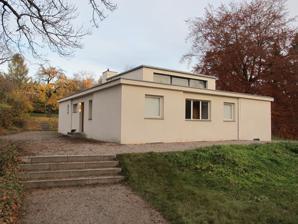
Building: Haus am Horn
Country: Germany
Year built: 1923
Bauhaus-style building in Weimar Haus am Horn Haus am Horn, Weimar General information Type single-family dwelling Architectural style International modern Address 61 am Horn Town or city Weimar Country Germany Coordinates 50°58′26″N 11°20′22″E / 50.97389°N 11.33944°E / 50.97389; 11.33944 Opened 1923 Renovated 1971-73, 1998-99, 2018-19 Owner Klassik Stiftung Weimar Design and construction Architect(s) Georg Muche , Adolf Meyer UNESCO World Heritage Site Type Cultural Criteria ii, iv, vi Designated 1996 (20th session ) , modified 2017 Reference no. 729bis-003 Region Europe and North America The Haus am Horn is a domestic house in Weimar , Germany, designed by Georg Muche . It was built for the Bauhaus Werkschau (English: Work show ) exhibition which ran from July to September 1923. It was the first building based on Bauhaus design principles, which revolutionized 20th century architectural and aesthetic thinking and practice. In keeping with the Bauhaus philosophy of teaching via practical experience and working with industry, a number of students were involved with the building project. In 1996 the building was inscribed as part of the UNESCO World Heritage Site now called the Bauhaus and its Sites in Weimar, Dessau and Bernau , because of its testimony to the architectural influence of the Bauhaus movement. Description Haus am Horn kitchen, in 2011 It is a simple cubic design with a flat roof, utilizing steel and concrete in its construction. Saving energy was an important consideration as the deprivations of World War I fuel shortages were still fresh in mind. The main clerestory -lit living area is at the core, with the other rooms around it. Only the work niche of the living room has a wall that directly faces the outside. There is a basement level for utility use such as washing and drying clothes. The walls have three layers: an external concrete wall; an inner insulating layer made of a peat-based material called 'Torfoleum'; and the interior wall lining. The windows were larger on the south and west sides; the northern side was almost without windows. The house had four bedrooms, described as the lady's room, the gentleman's room, the children's room and the guest room. It also had a kitchen, pantry and a separate dining room, a living room with a work space off it, and a separate toilet and bathroom. It had coal-fired central heating and a gas-fueled Junkers boiler in the bathroom, and a gas kitchen stove. Heating and ventilation shafts were fitted in the corners of the living room. The house was built away from the main Bauhaus campus, at 61 am Horn, a street of upper-middle class Gründerzeit villas. The plot was previously used as a vegetable garden to supply fruit and vegetables for the Bauhaus canteen. All the furniture and fittings were made in the Bauhaus workshops. László Moholy-Nagy designed the lights, which were made in the Bauhaus metal workshop. Marcel Breuer , who was a student at the time, designed furniture, including the built-in cabinetry. Alma Siedhoff-Buscher designed the furniture and toys for the children's room. The kitchen was designed by Benita Koch-Otte and built by Erich Brendel (1898-1987). It was a source of inspiration for the Frankfurt kitchen , designed by Margarete Schütte-Lihotzky in 1926. Theodor Bogler [ de ] designed the kitchen ceramics, which were labeled to show what each item should contain. Koch-Otte also designed and wove the carpet for the children's room. Alfred Arndt and Josef Maltan (1902-1975) planned the interior colour scheme, which was rediscovered during restoration work carried out in 1998–99. They used a calming green-yellow for the living room and brighter colours for the rooms on the colder side of the house. Reception There was a lot of interest in the house during the Werkschau exhibition and streams of people came to visit it. The local residents gave it the nickname "die Kaffeemühle" (the coffee grinder) because of its square shape and clerestory roof, which resemble a typical early 20th century coffee grinder . The reception by the media ranged between sympathetic admiration and, more often, open rejection. Although the reviews of the house were mixed, the most popular items were the toys and multi-functional toy cupboard in the children's room designed by Siedhoff-Buscher. This displeased the director of the Bauhaus Walter Gropius , as he thought that the school being well known for designing products for children would lessen its academic standing. The architects Mies van der Rohe and Le Corbusier expressed admiration for the design, whilst traditionalists like Paul Schultze-Naumburg were critical. History The Haus am Horn was built for the first exhibition of work by the Bauhaus design school in 1923, which had been founded in Weimar in 1919. The building was based on designs by Georg Muche , a painter and a teacher at the school. It was thought at the time that it would be a model for houses on an envisioned Bauhaus campus, which was to have a housing estate for the school's teachers, but this never came to fruition. For this reason the house is sometimes called the "Musterhaus" in German, i.e. a show home . Gropius had planned to design it himself, but in a democratic ballot students chose a design Muche had originally planned as a house for himself and his wife. At the time the Bauhaus had no architecture department to manage the project, so Gropius' own architecture firm took on the work, completing the building in only four months. The construction was overseen by Adolf Meyer . The project was financed with an interest-free loan from Adolf Sommerfeld , a German-Jewish Berlin real estate developer, for whom Gropius, with contributions from Bauhaus staff and students, had built the Haus Sommerfeld [ de ] , a villa in Berlin-Lichterfelde , in 1920–21. After the exhibition Dining room, looking through into the children's room, November 2011 The Werkschau exhibition lasted three months and after that, as had been agreed, the house and its contents became Sommerfeld's property. In December 1923 he put the house on the market and had the furniture transported to Berlin. Most of these items have gone missing over the years, but the Bauhaus Dessau Foundation has a dressing table from the "lady's room" and a glass cabinet from the living room, both designed by Marcel Breuer. The Bauhaus Museum Weimar has a copy of the toy cupboard designed by Siedhoff-Buscher, which was made at around the same time as the exhibition. Copies of these three pieces of furniture were rebuilt for the 2019 restoration of the house. The house remained empty until September 1924 when it was sold to a lawyer, Franz Kühn, who engaged the architect Ernst Flemming to make a number of alterations. Between 1926 and 1933, the changes included adding a verandah, extending the living room and children's room, adding a room to the western corner, and creating direct external access to the cellar. In April 1938 Kühn was compelled to sell the house to the German Labour Front , (German: Deutsche Arbeitsfront (DAF)), who planned to demolish it and build an Adolf Hitler School on the plot, however World War II put a halt to these plans. The DAF let the house to a German army officer and his family for the duration of the war. In September 1945 the occupying Soviet military forces confiscated the house from the DAF and put it under the administration of Weimar City Council, who let the property to residential tenants. In 1951 it became Volkseigentum (public property) in the ownership of the city council. Until 1971, a number of families lived there and further alterations were made. Bernd Grönwald In September 1971 Bernd Grönwald [ de ] (1942-1991) rented the house and lived there with his wife and three sons. He was a lecturer in architectural theory and history at the Hochschule für Architektur und Bauwesen Weimar , a predecessor of the Bauhaus University Weimar . In 1980, he became the Dean of Architecture and in 1986 he was also appointed vice-president of the Bauakademie der DDR [ de ] . The academy was a government agency that operated as the central research institution for architecture and construction in East Germany . Grönwald was also a functionary of the SED , the ruling political party. Grönwald had an interest in modernism and the Bauhaus. He had many contacts with former Bauhaus students and staff, including Georg Muche, both within and outside of East Germany. Because he was a trusted supporter of the regime, he was allowed to travel to the West to conduct research. He restored parts of the house that had been damaged by age and damp and began the process of getting the property historic monument protection status, which it was given in 1973. In September 1973 he set up a small exhibition about the history of the house in the living room. Although it was the family's private home, they allowed the public to visit it. During the 27 years they lived in the house, over 40,000 people came. From 1976, Grönwald organised Bauhaus colloquiums to promote research about the house and the Bauhaus in general. Grönwald had difficulties accepting life after German reunification and committed suicide in January 1991. His family continued to live in the Haus am Horn until May 1998. 1998-2017 An exhibition in the "living room" of the Haus am Horn, 5 November 2011 From 1998 until 2017 the City of Weimar leased the building to the Freundeskreis der Bauhaus-Universität Weimar ('Friendship circle of the Bauhaus University Weimar') which instigated a restoration in 1998–99, during which the additions from 1926 to 1933 were removed. University staff and students used the building and over 30 exhibitions and 300 events were held in it. It was open to the public several days a week. Haus am Horn today Since August 2017 the building has been owned by the Klassik Stiftung Weimar . In preparation for the 2019 Bauhaus centenary celebrations, the house was closed for a major restoration in 2018–19, which cost 838,000 Euros . It reopened on 18 May 2019, the 136th anniversary of Walter Gropius's birthday. Further reading Markgraf, Monika (ed.) (2017) Bauhaus World Heritage Site , pp. 50–63 (English edition). Leipzig: Spector Books ISBN 978-3-9590-5154-5 Kern, Ingolf, et al. (2017) Bauhaus Travel Book: Weimar Dessau Berlin . Munich: Prestel ISBN 978-3791-38253-1 Blümm, Anke; Ullrich, Martina (eds) (2019) Haus am Horn (English edition). Munich: Hirmer Verlag / Klassik Stiftung Weimar ISBN 978-3-7774-3276-2 See also ADGB Trade Union School List of World Heritage Sites in Germany References